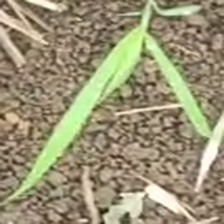
Weed species: Digitaria_SP_(Digitaria Sanguinalis )